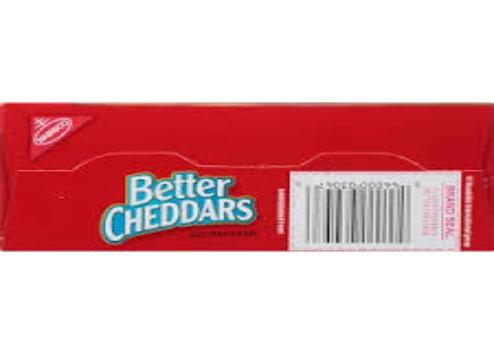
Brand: Better Cheddars
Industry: Food